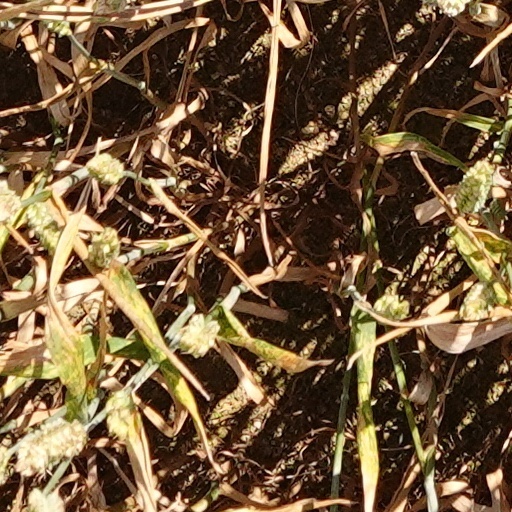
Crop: wheat